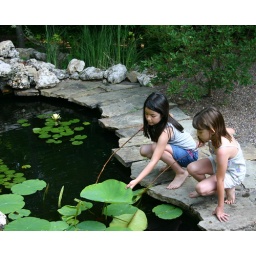
the girls by the water garden